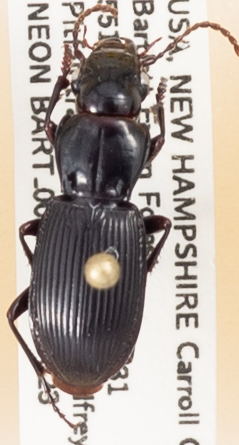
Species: Pterostichus rostratus
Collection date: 2018-08-23 04:00:00
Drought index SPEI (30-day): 0.47
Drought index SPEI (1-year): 0.17
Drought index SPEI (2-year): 0.54